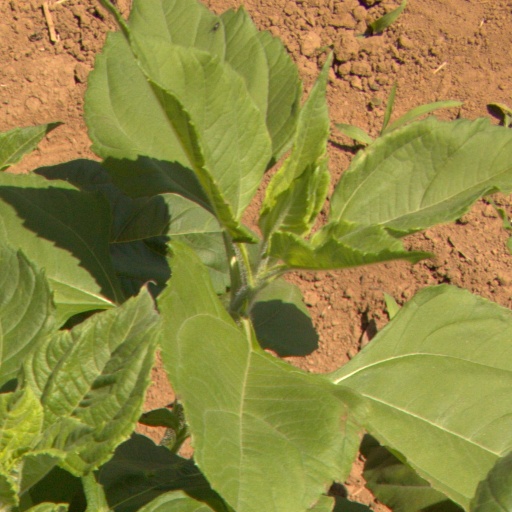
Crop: Jerusalem artichoke